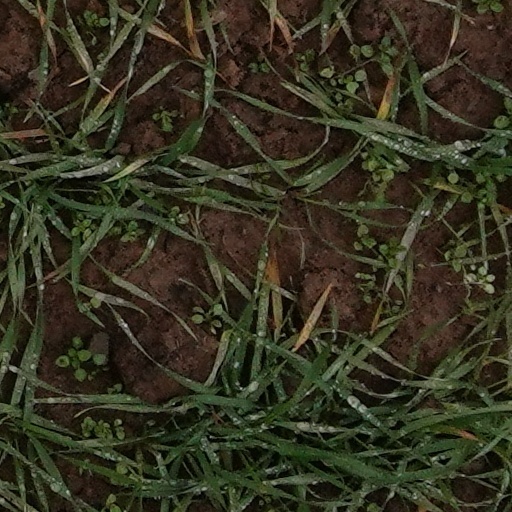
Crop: wheat